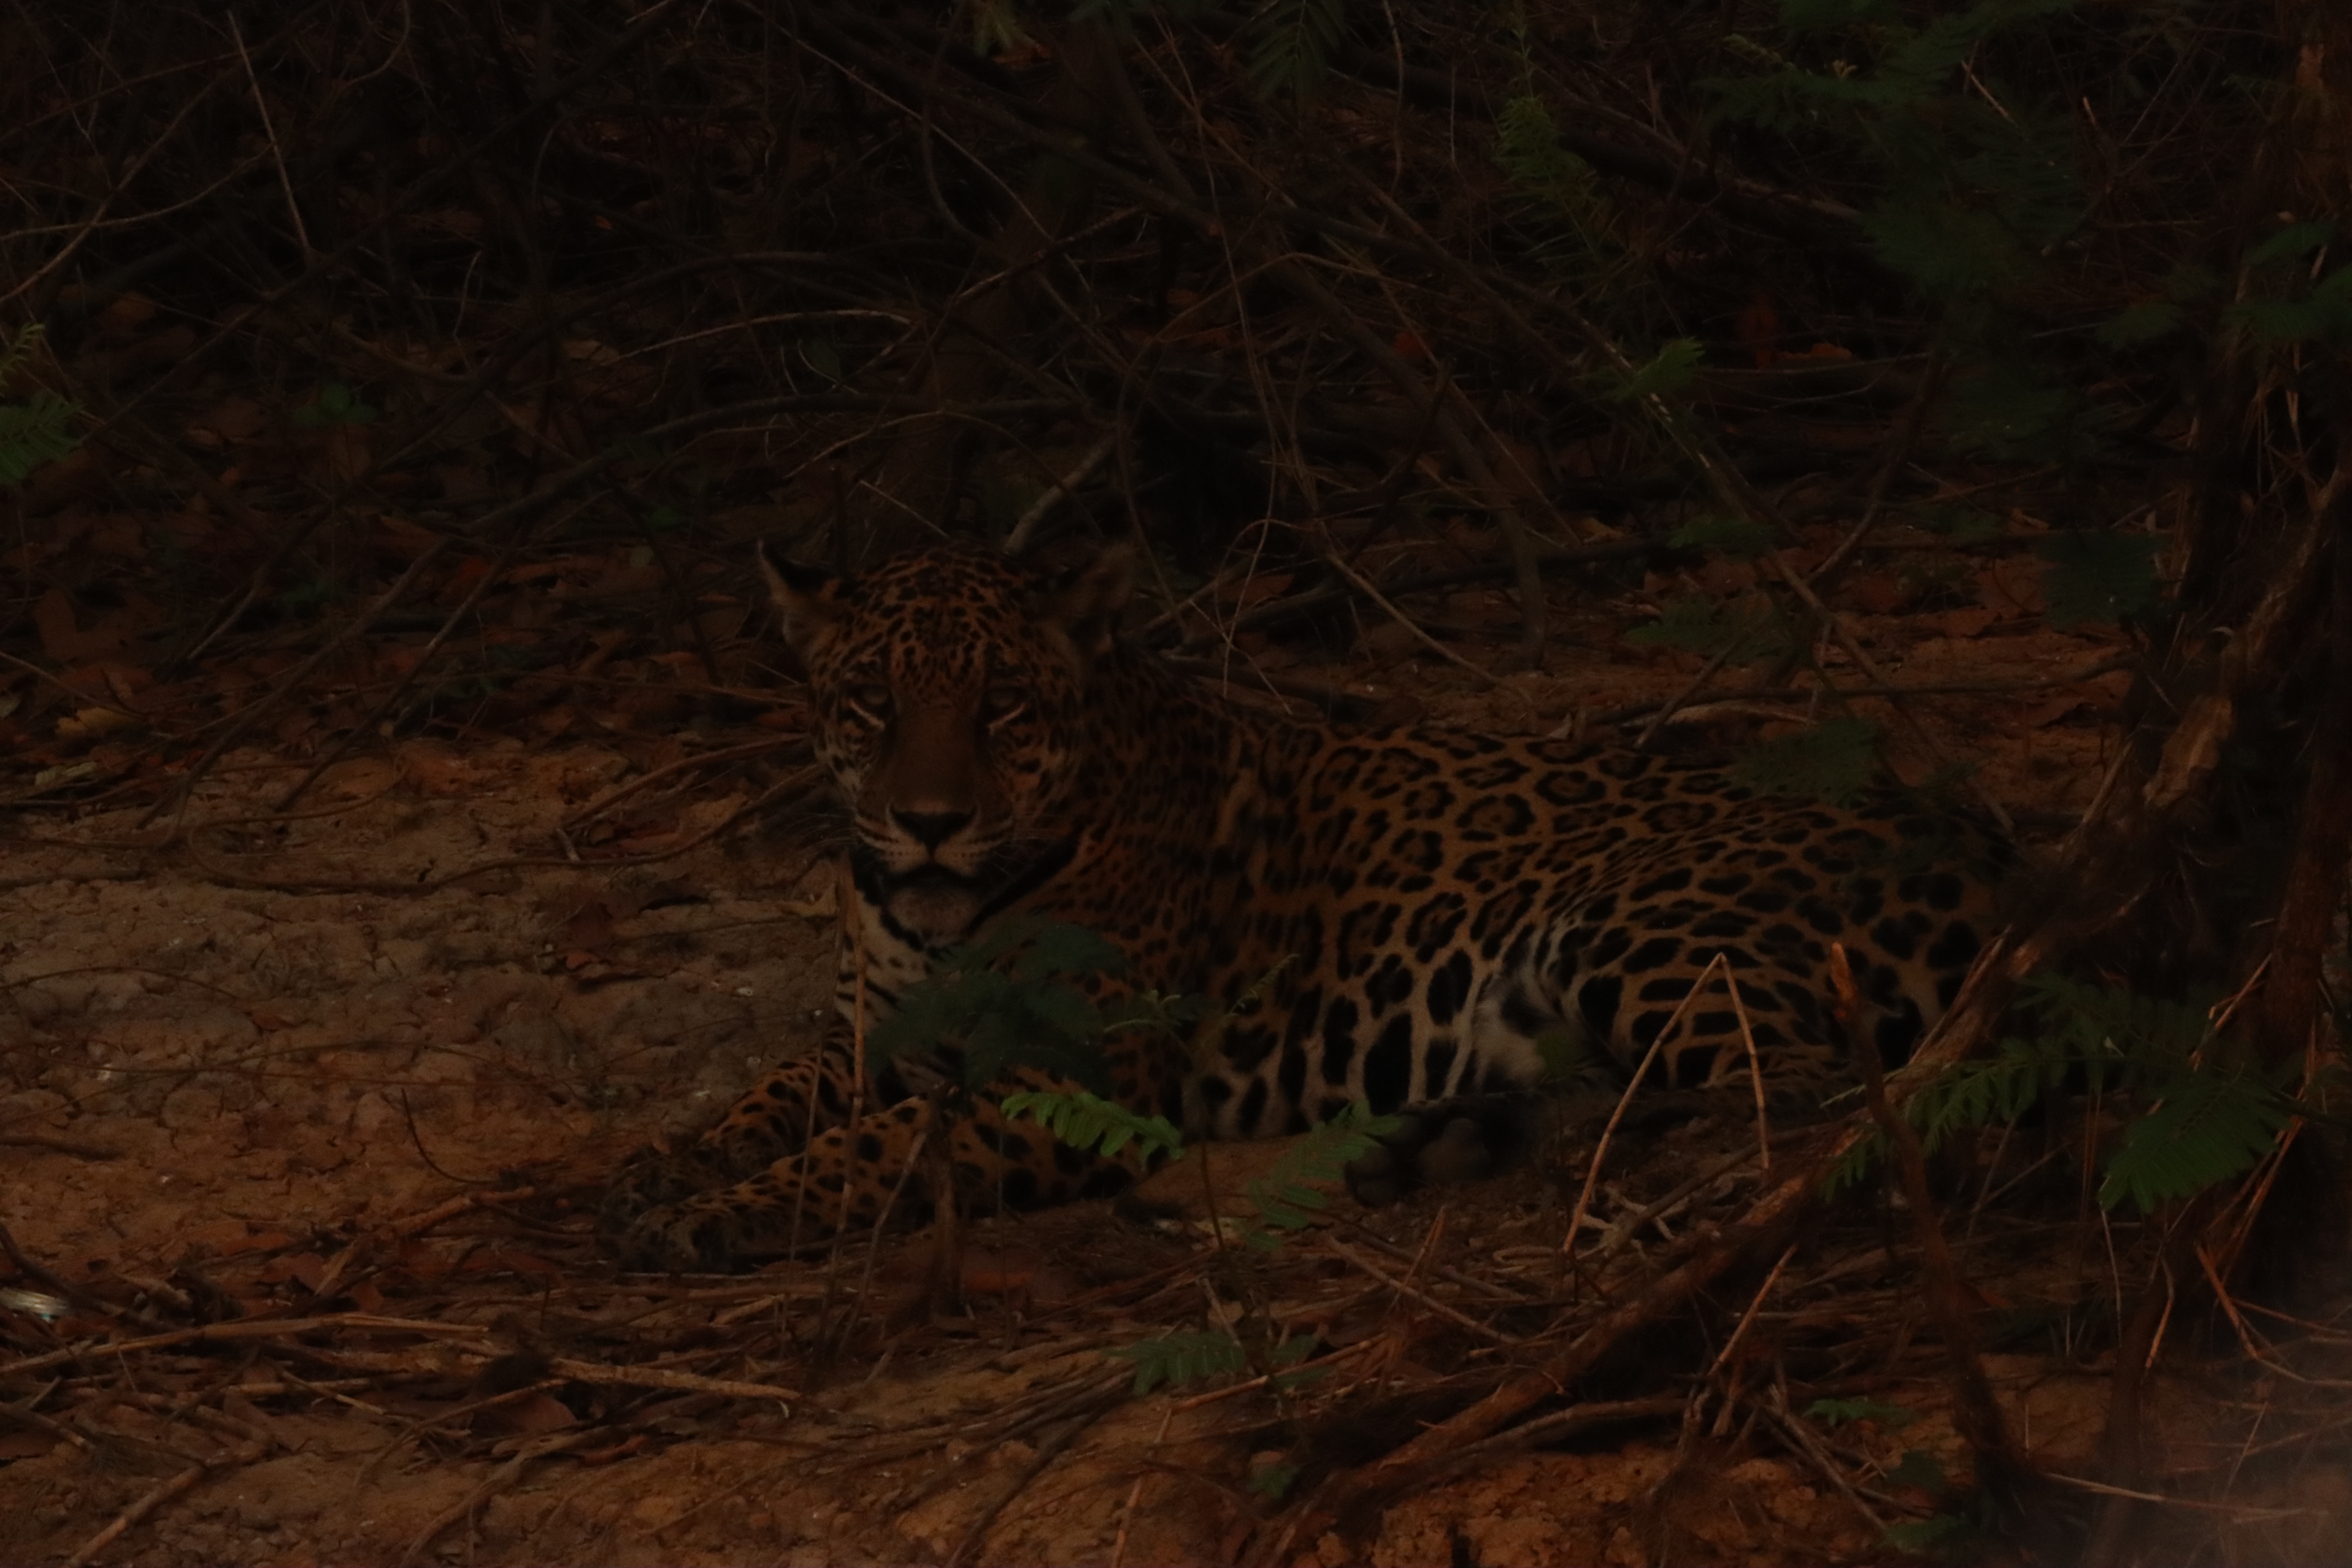
Jaguar: Pyte